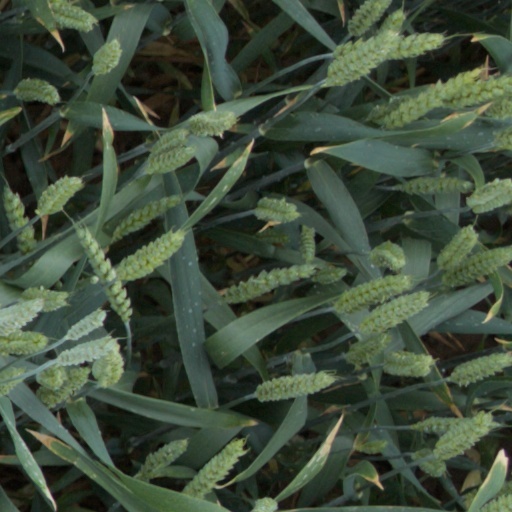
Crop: wheat